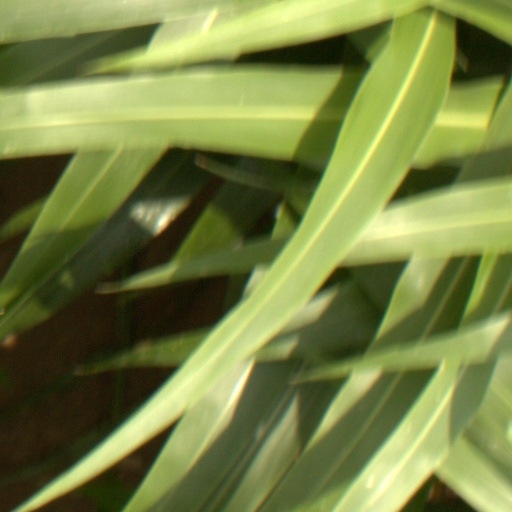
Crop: sorghum